Carnival in Italy

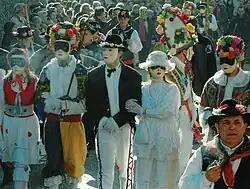
Lachera of Rocca Grimalda

The Carnival of Ivrea is famous for its "Battle of the Oranges" fought with fruit between the people on foot and the troops of the tyrant on carts, to remember the wars of the Middle Ages, allegory of struggle for freedom. It is the largest food fight in Italy and surrounding countries.